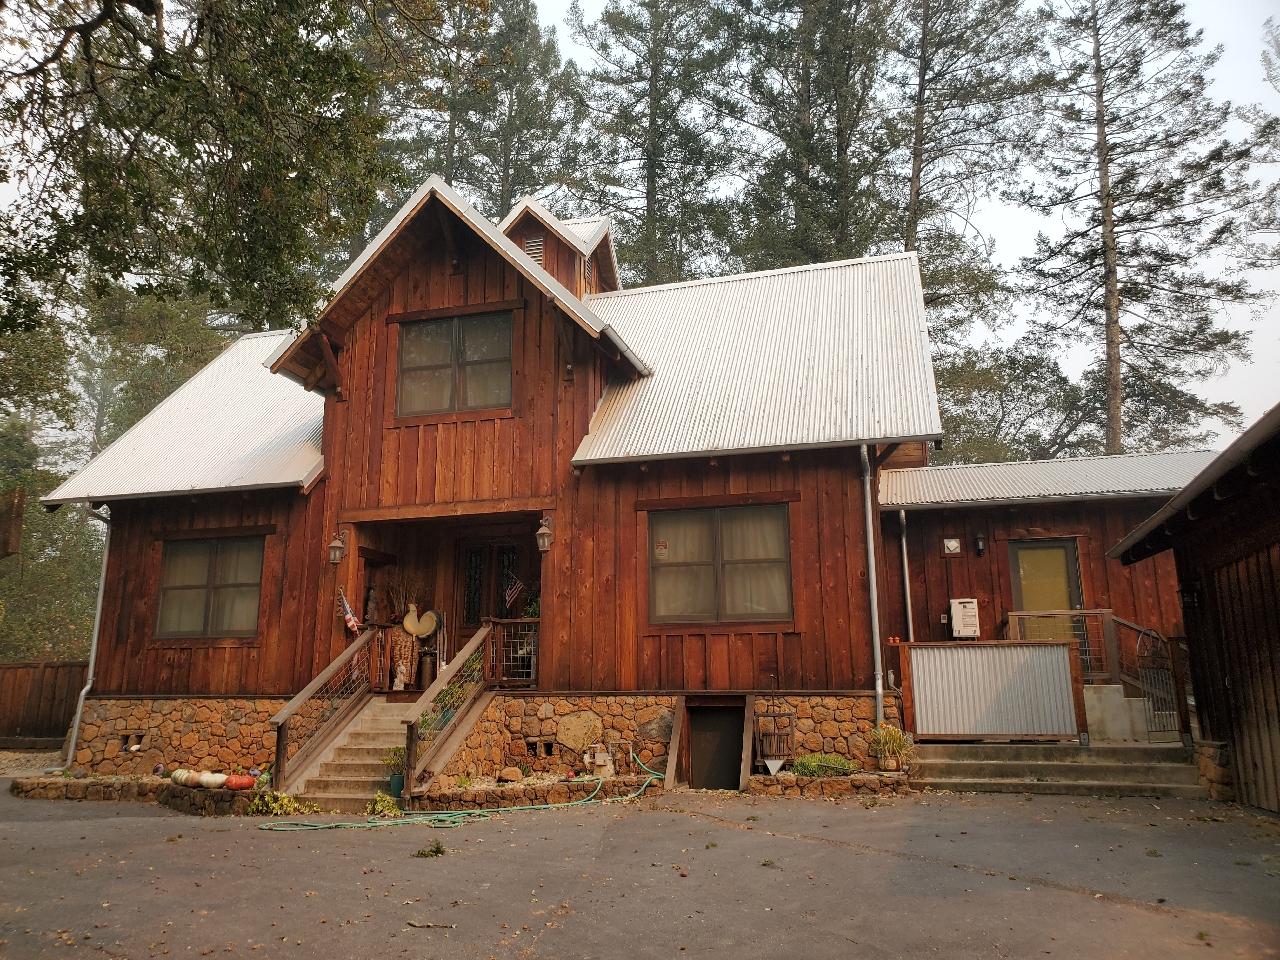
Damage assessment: no_damage